The Diamond (skyscraper)

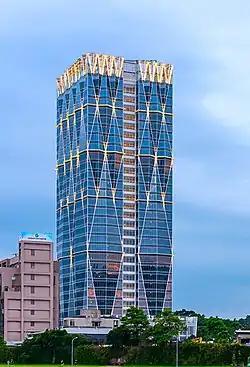

The Diamond is a 30-storey, skyscraper office building completed in 2021 and located in Neihu District, Taipei, Taiwan. The building serves as the new corporate headquarters of the Taiwanese constructions company Chong Hong Construction Co., Ltd. In December 2023, ADATA opened its new headquarters in the building.